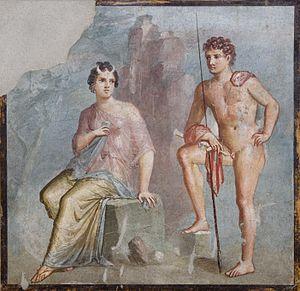
Io, identifiable à ses cornes, surveillée par Argos sur l'ordre d'Héra.